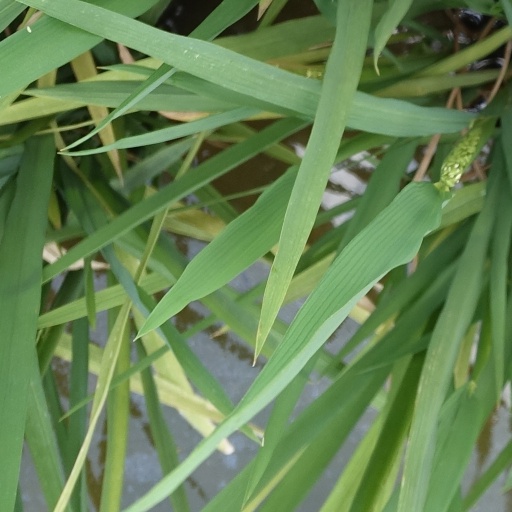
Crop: rice